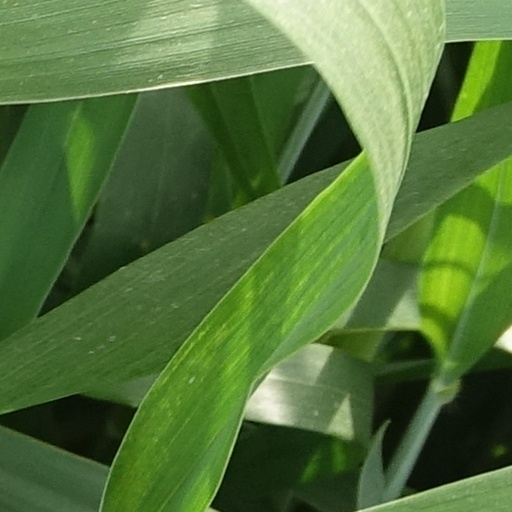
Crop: wheat